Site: brandenburg
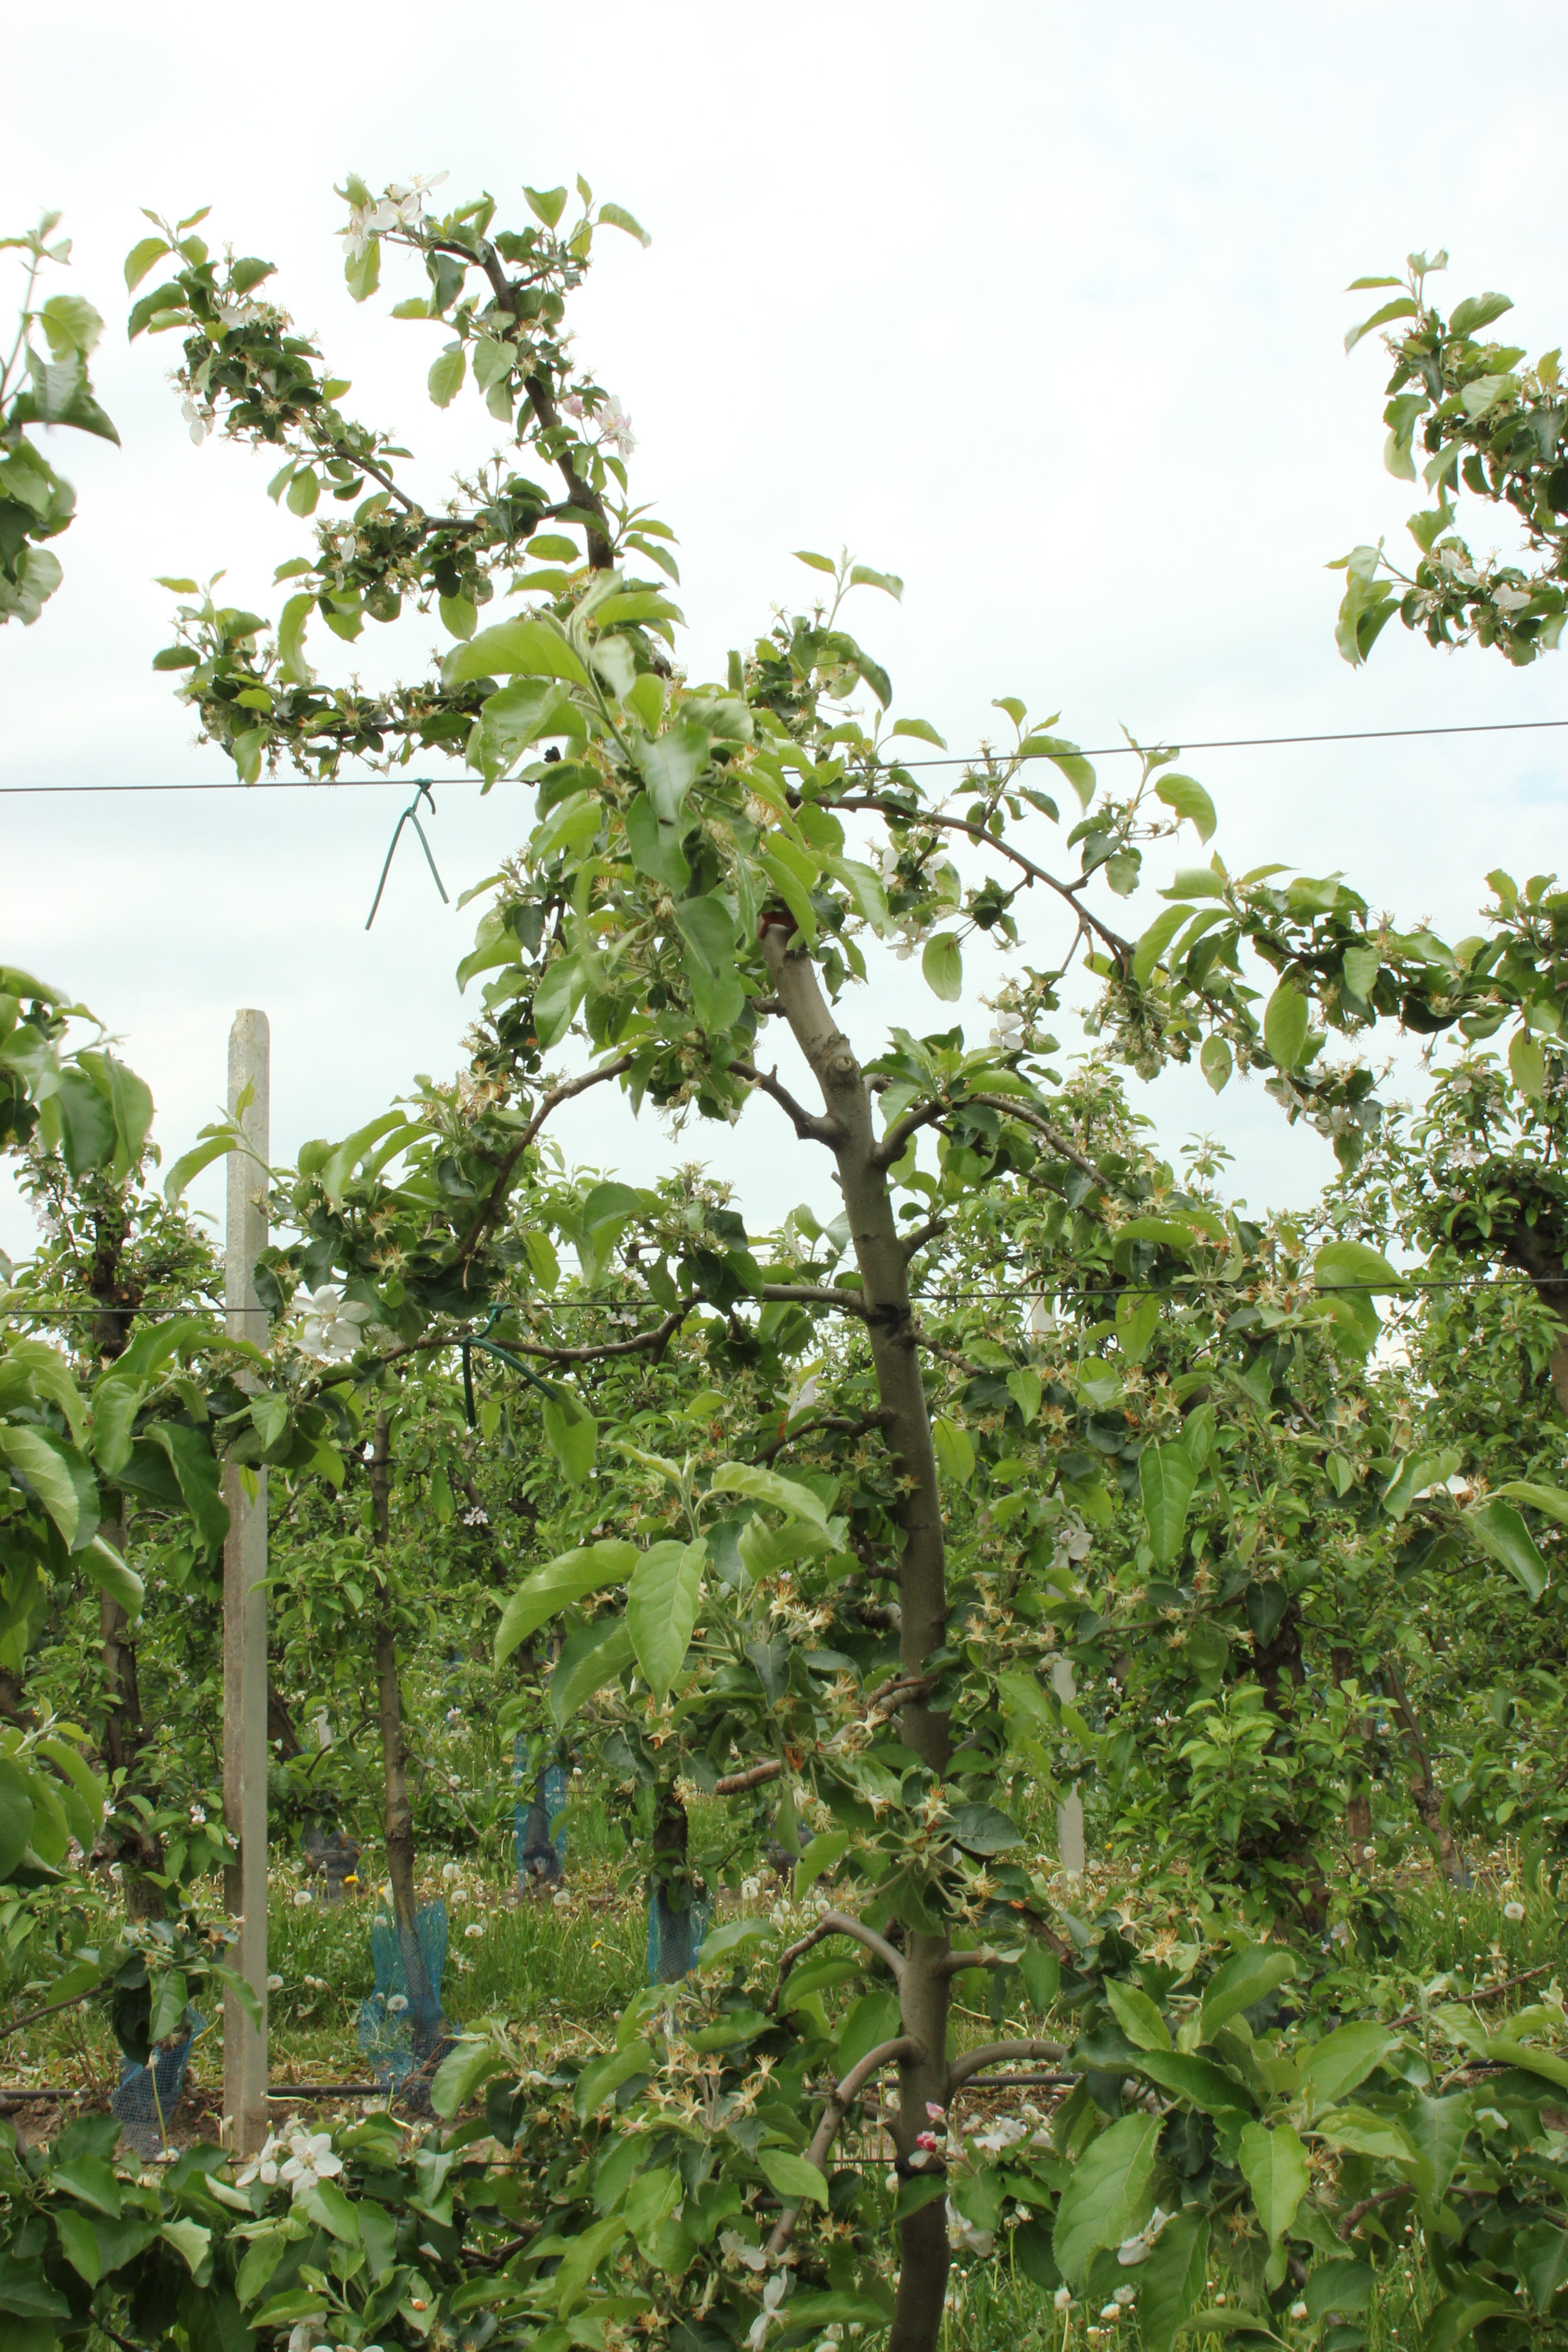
Growth stage (BBCH 67): Flowering